Vasa Children's Home

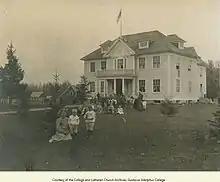
The fourth building of the Vasa Children's Home near what is now Welch, Minnesota, 1907.

The home was entirely rebuilt after a tornado demolished it 2 July 1879 in which four children died, and again after a fire caused by a resident child 16 January 1899.